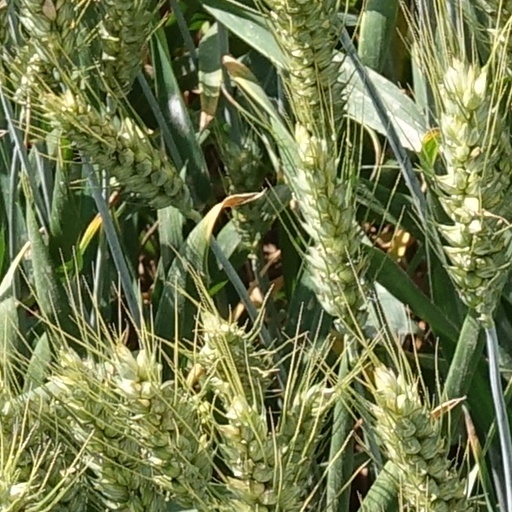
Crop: wheat